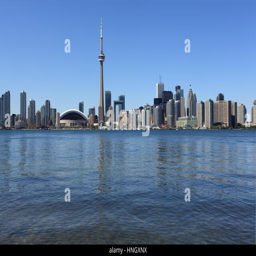
photo of the skyline under a clear sky